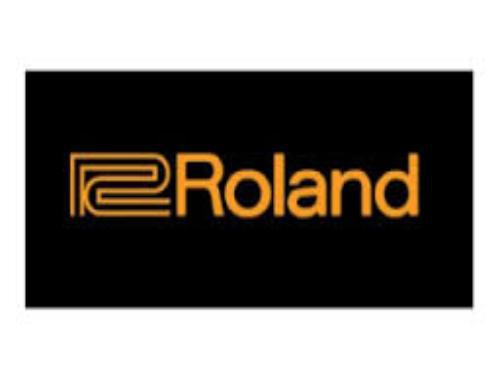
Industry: Electronic